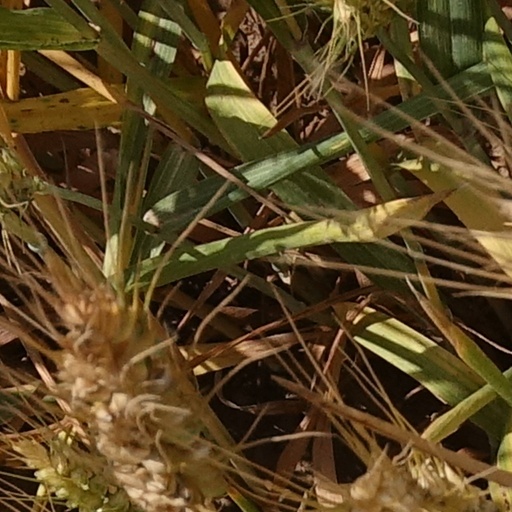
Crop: wheat